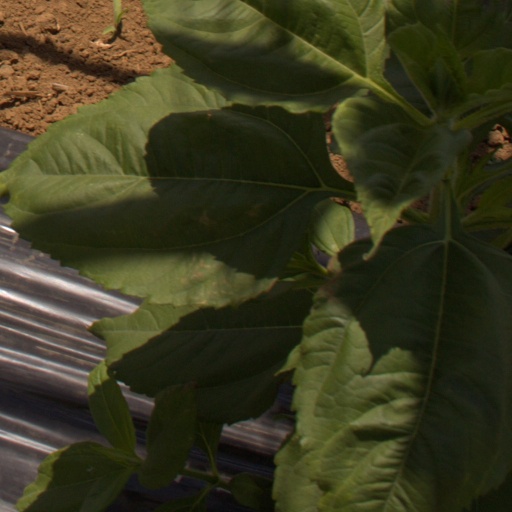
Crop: Jerusalem artichoke